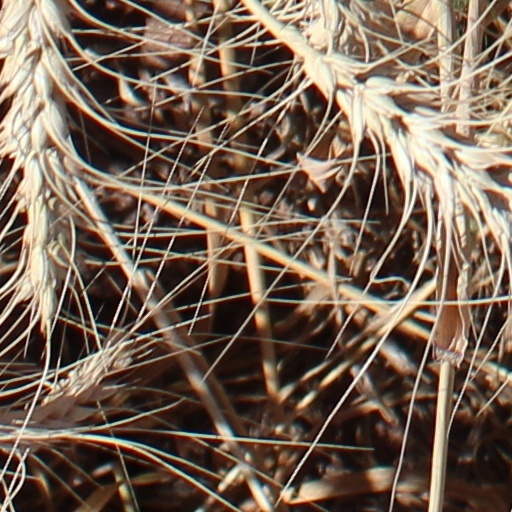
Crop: wheat